Verner Z. Reed

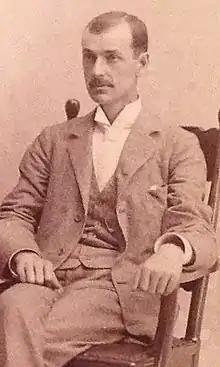

Verner Z. Reed (October 13, 1863 – April 20, 1919) was an American capitalist, mediator, lecturer, and author. He became one of Colorado's most important and enterprising pioneers and played an important role in Colorado's early history and became one of the state's wealthiest citizens.